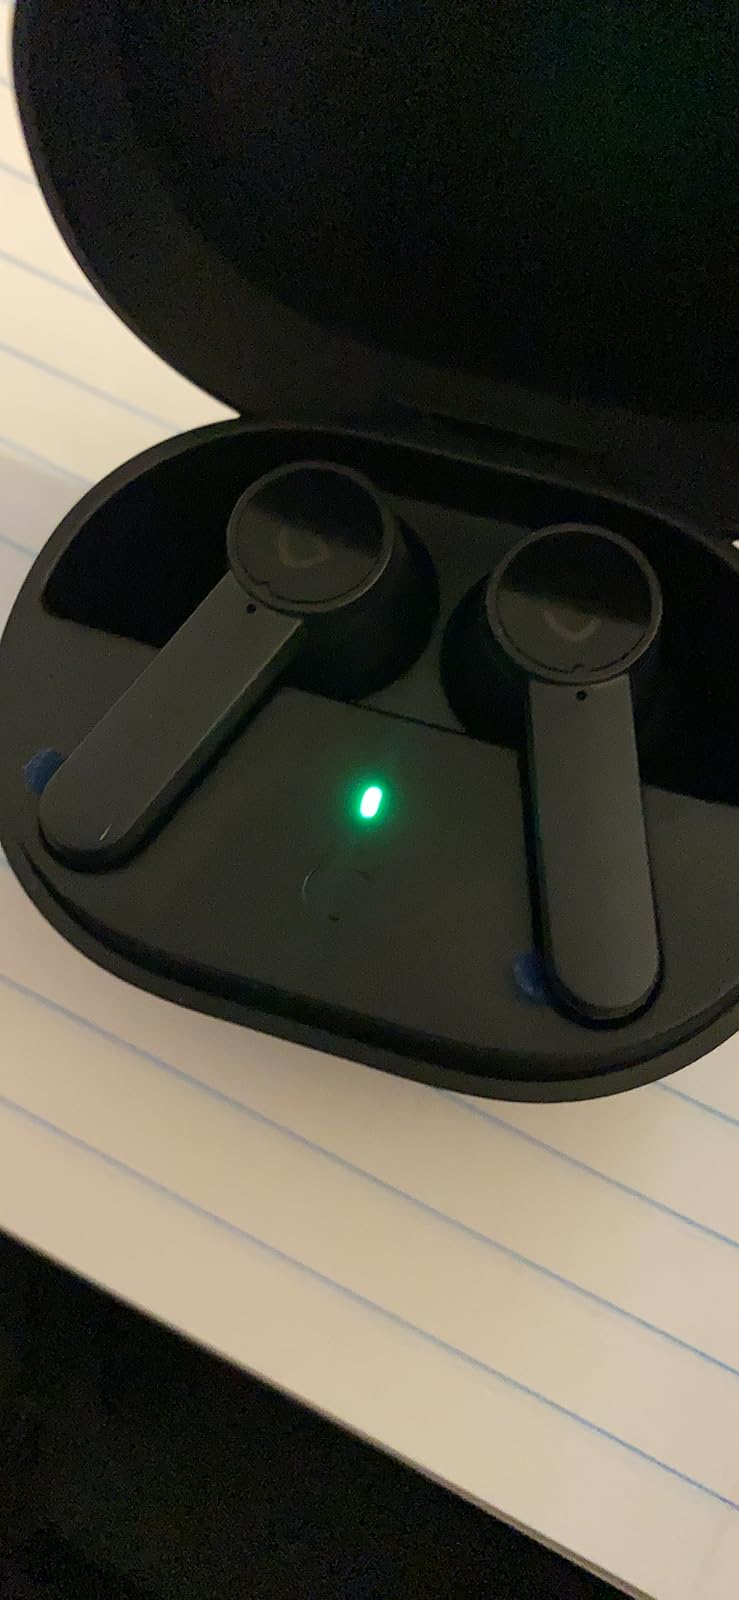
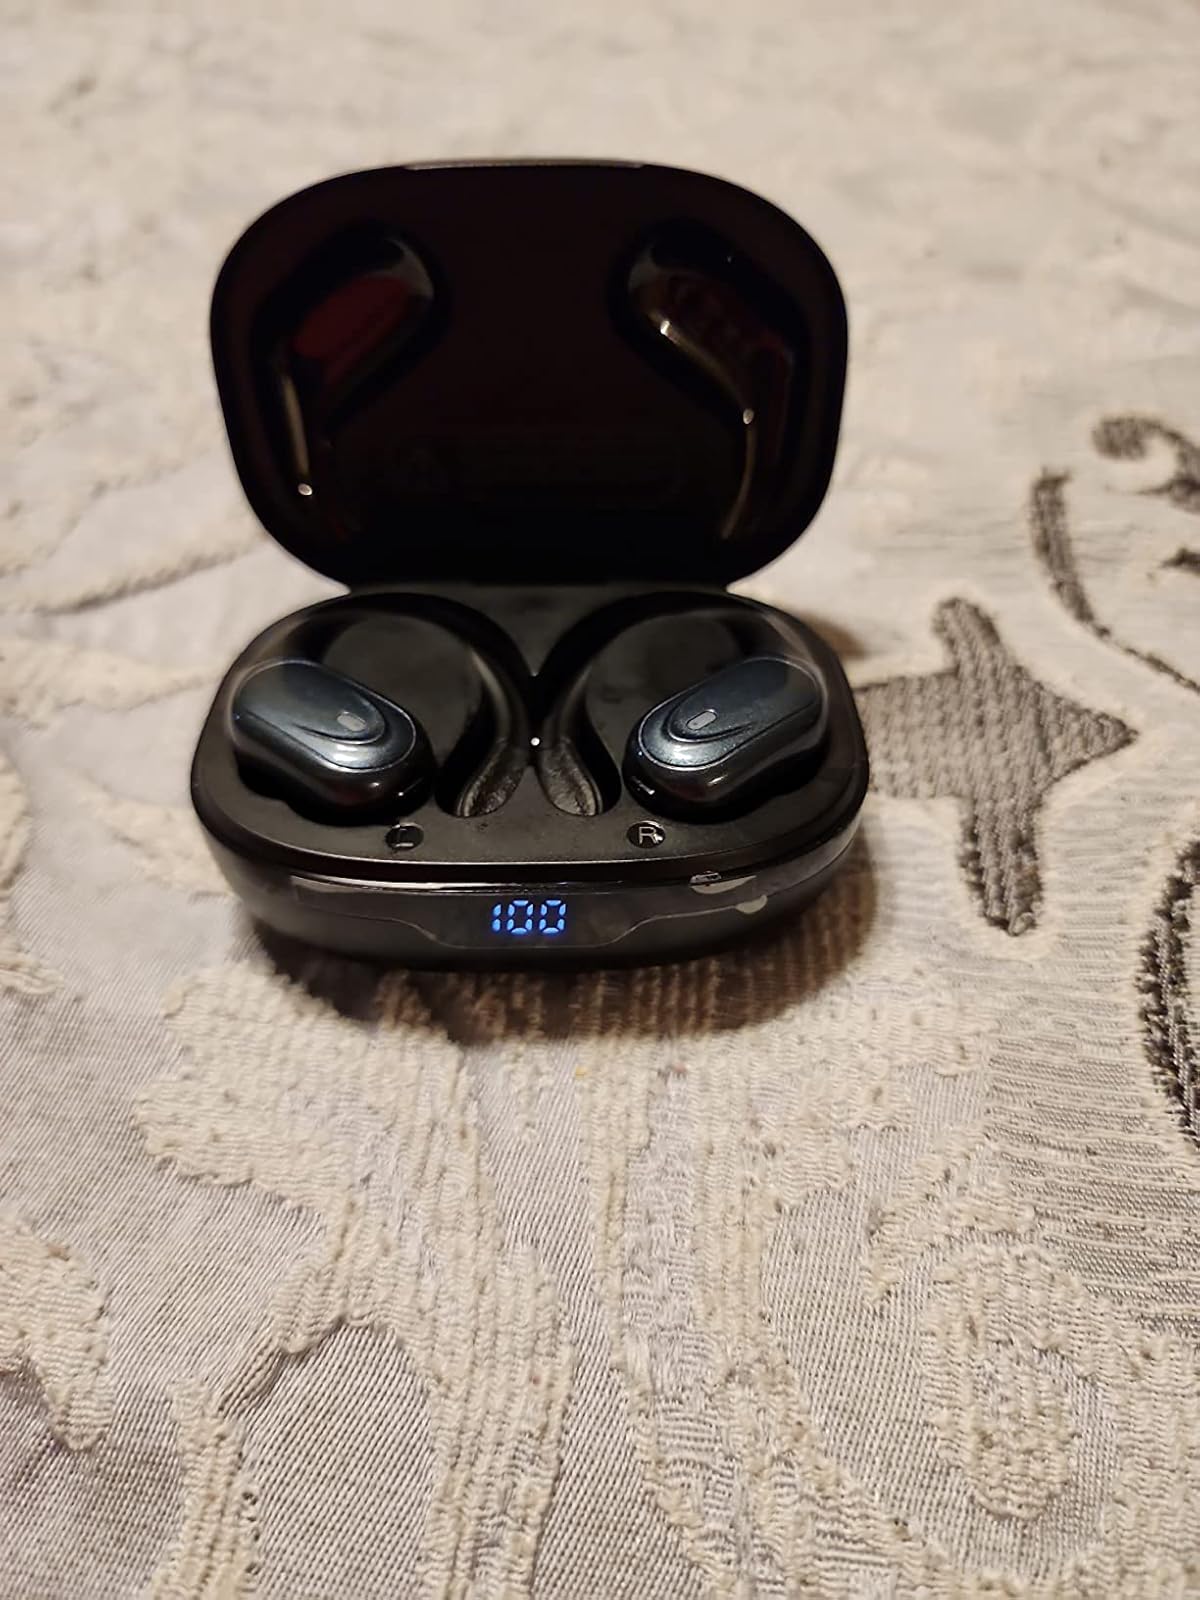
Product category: earbuds
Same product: no